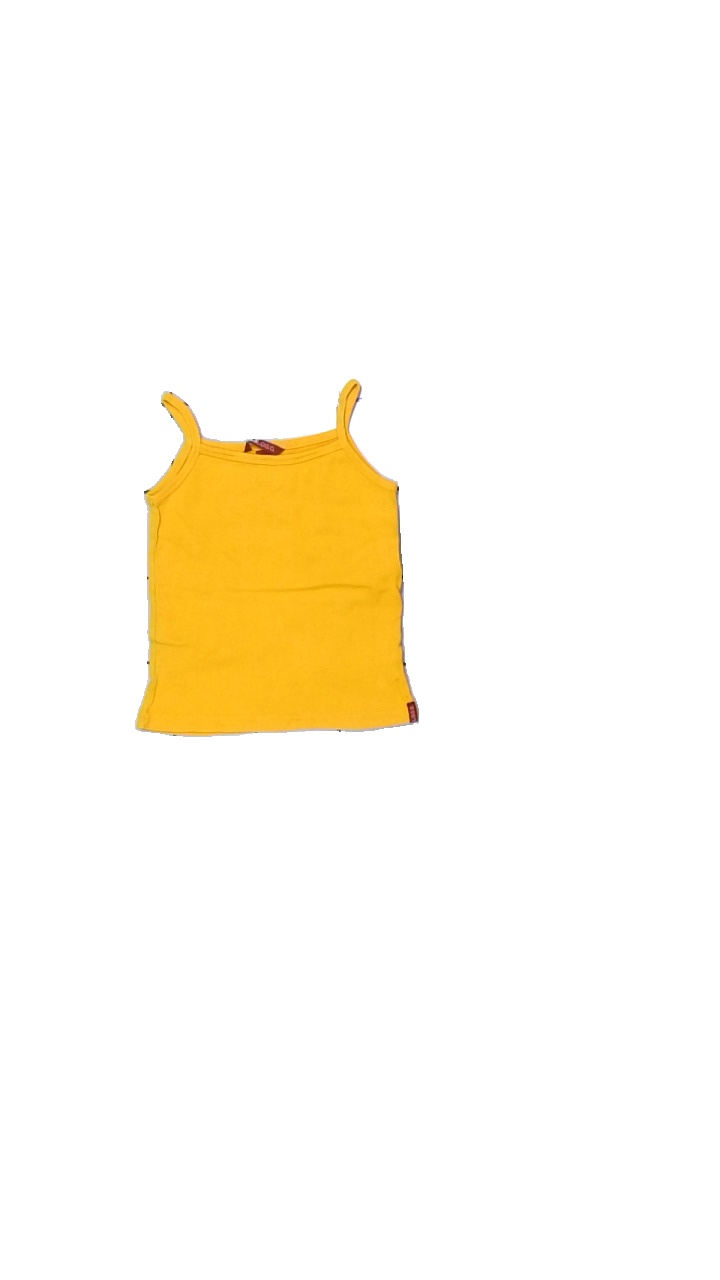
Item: Tank Top (Children)
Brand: Logg (h&m)
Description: orange linne, urtvättad
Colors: Orange
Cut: Regular
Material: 100% cotton
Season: Summer
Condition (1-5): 2
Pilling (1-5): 2
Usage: Export
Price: <50